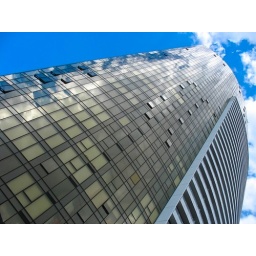
The shiny gold glass of Victoria Point in Melbourne's Docklands